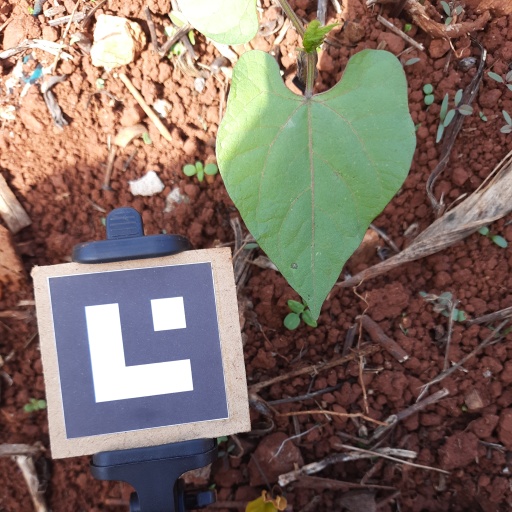
Observations: flat surface, no eating holes, under shade, under sunlight